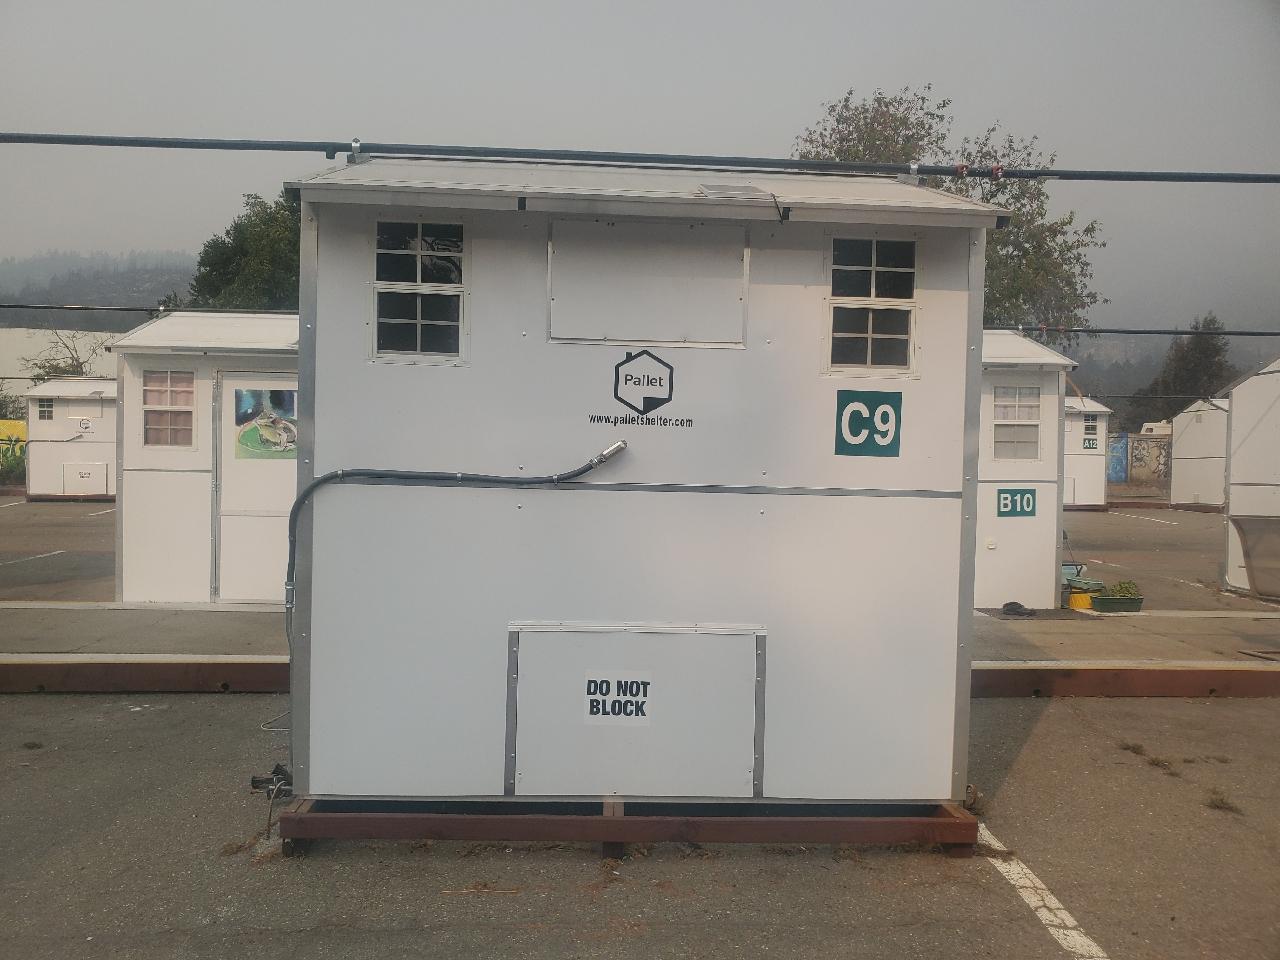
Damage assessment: no_damage